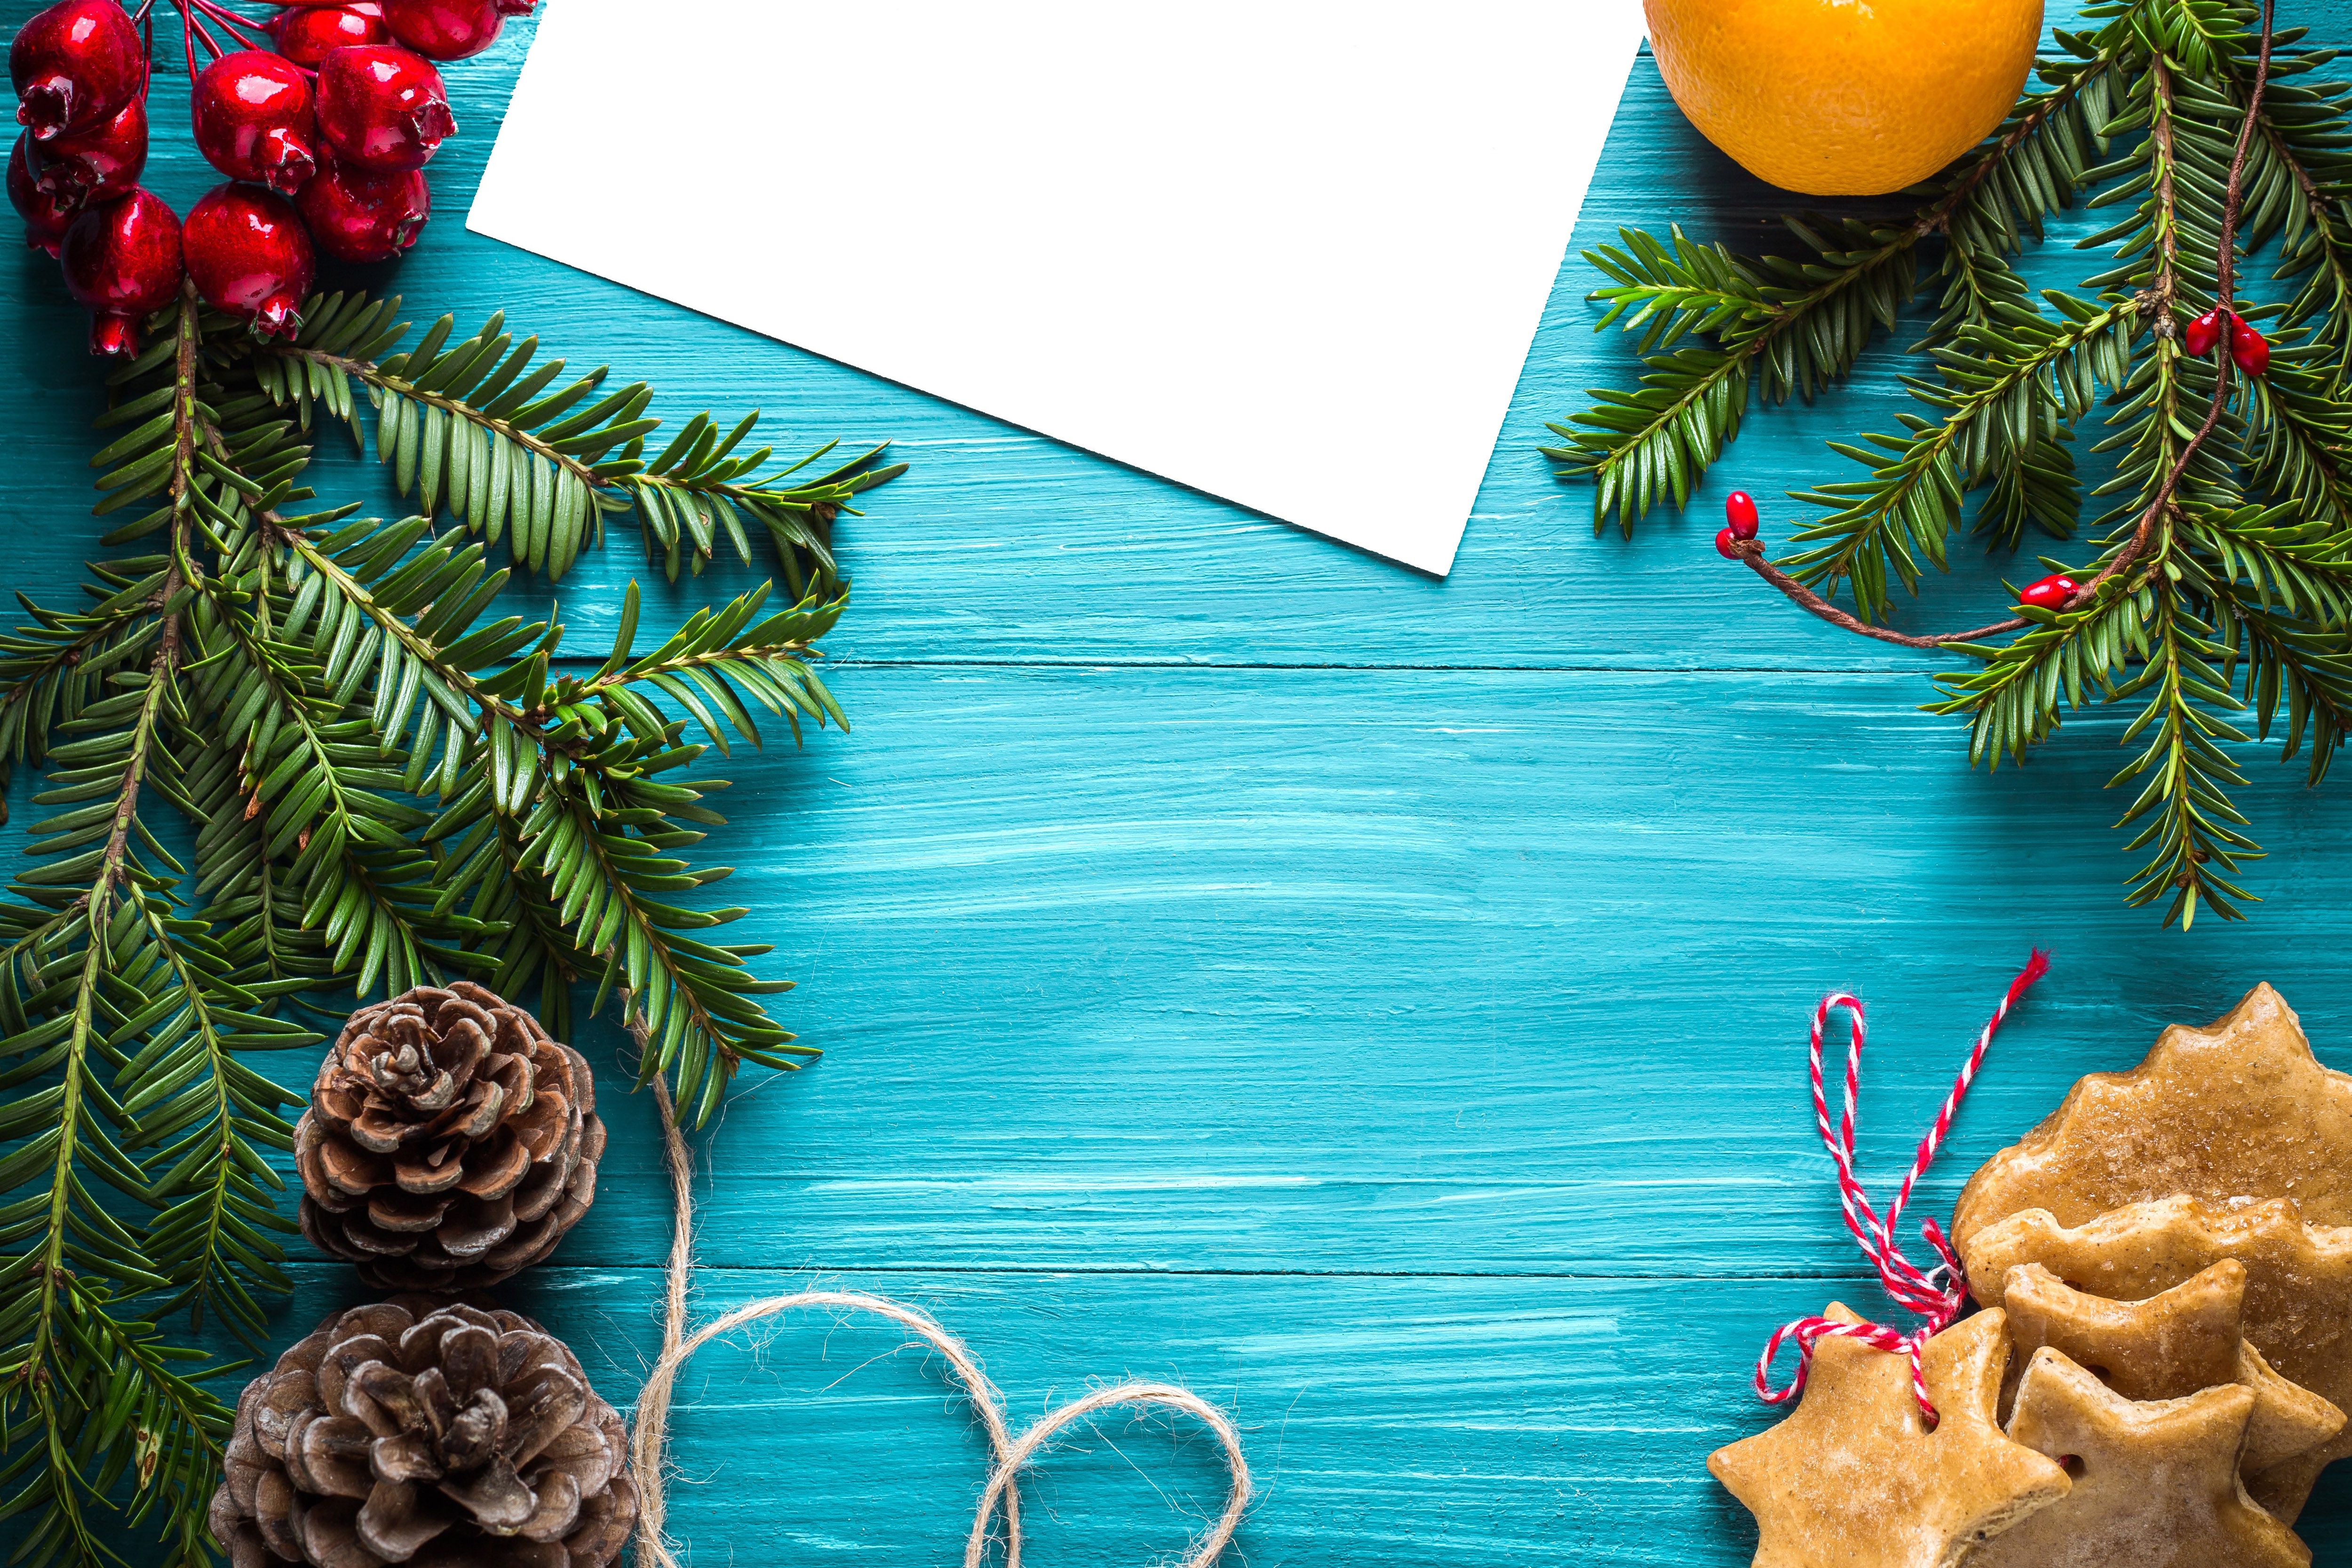
tree, turquoise, fir, christmas decoration, christmas, pine, christmas tree, conifer, branch, christmas eve, pine family, christmas ornament, gingerbread, plant, evergreen, interior design, spruce, holiday, vacation, natural material, Colorado spruce